CEIBA Intercontinental

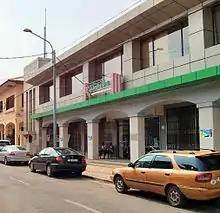
Headquarters in Malabo

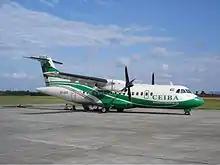
A CEIBA Intercontinental ATR 42-320 at Bata Airport

CEIBA Intercontinental had two notable aviation accidents involving Boeing 737s: